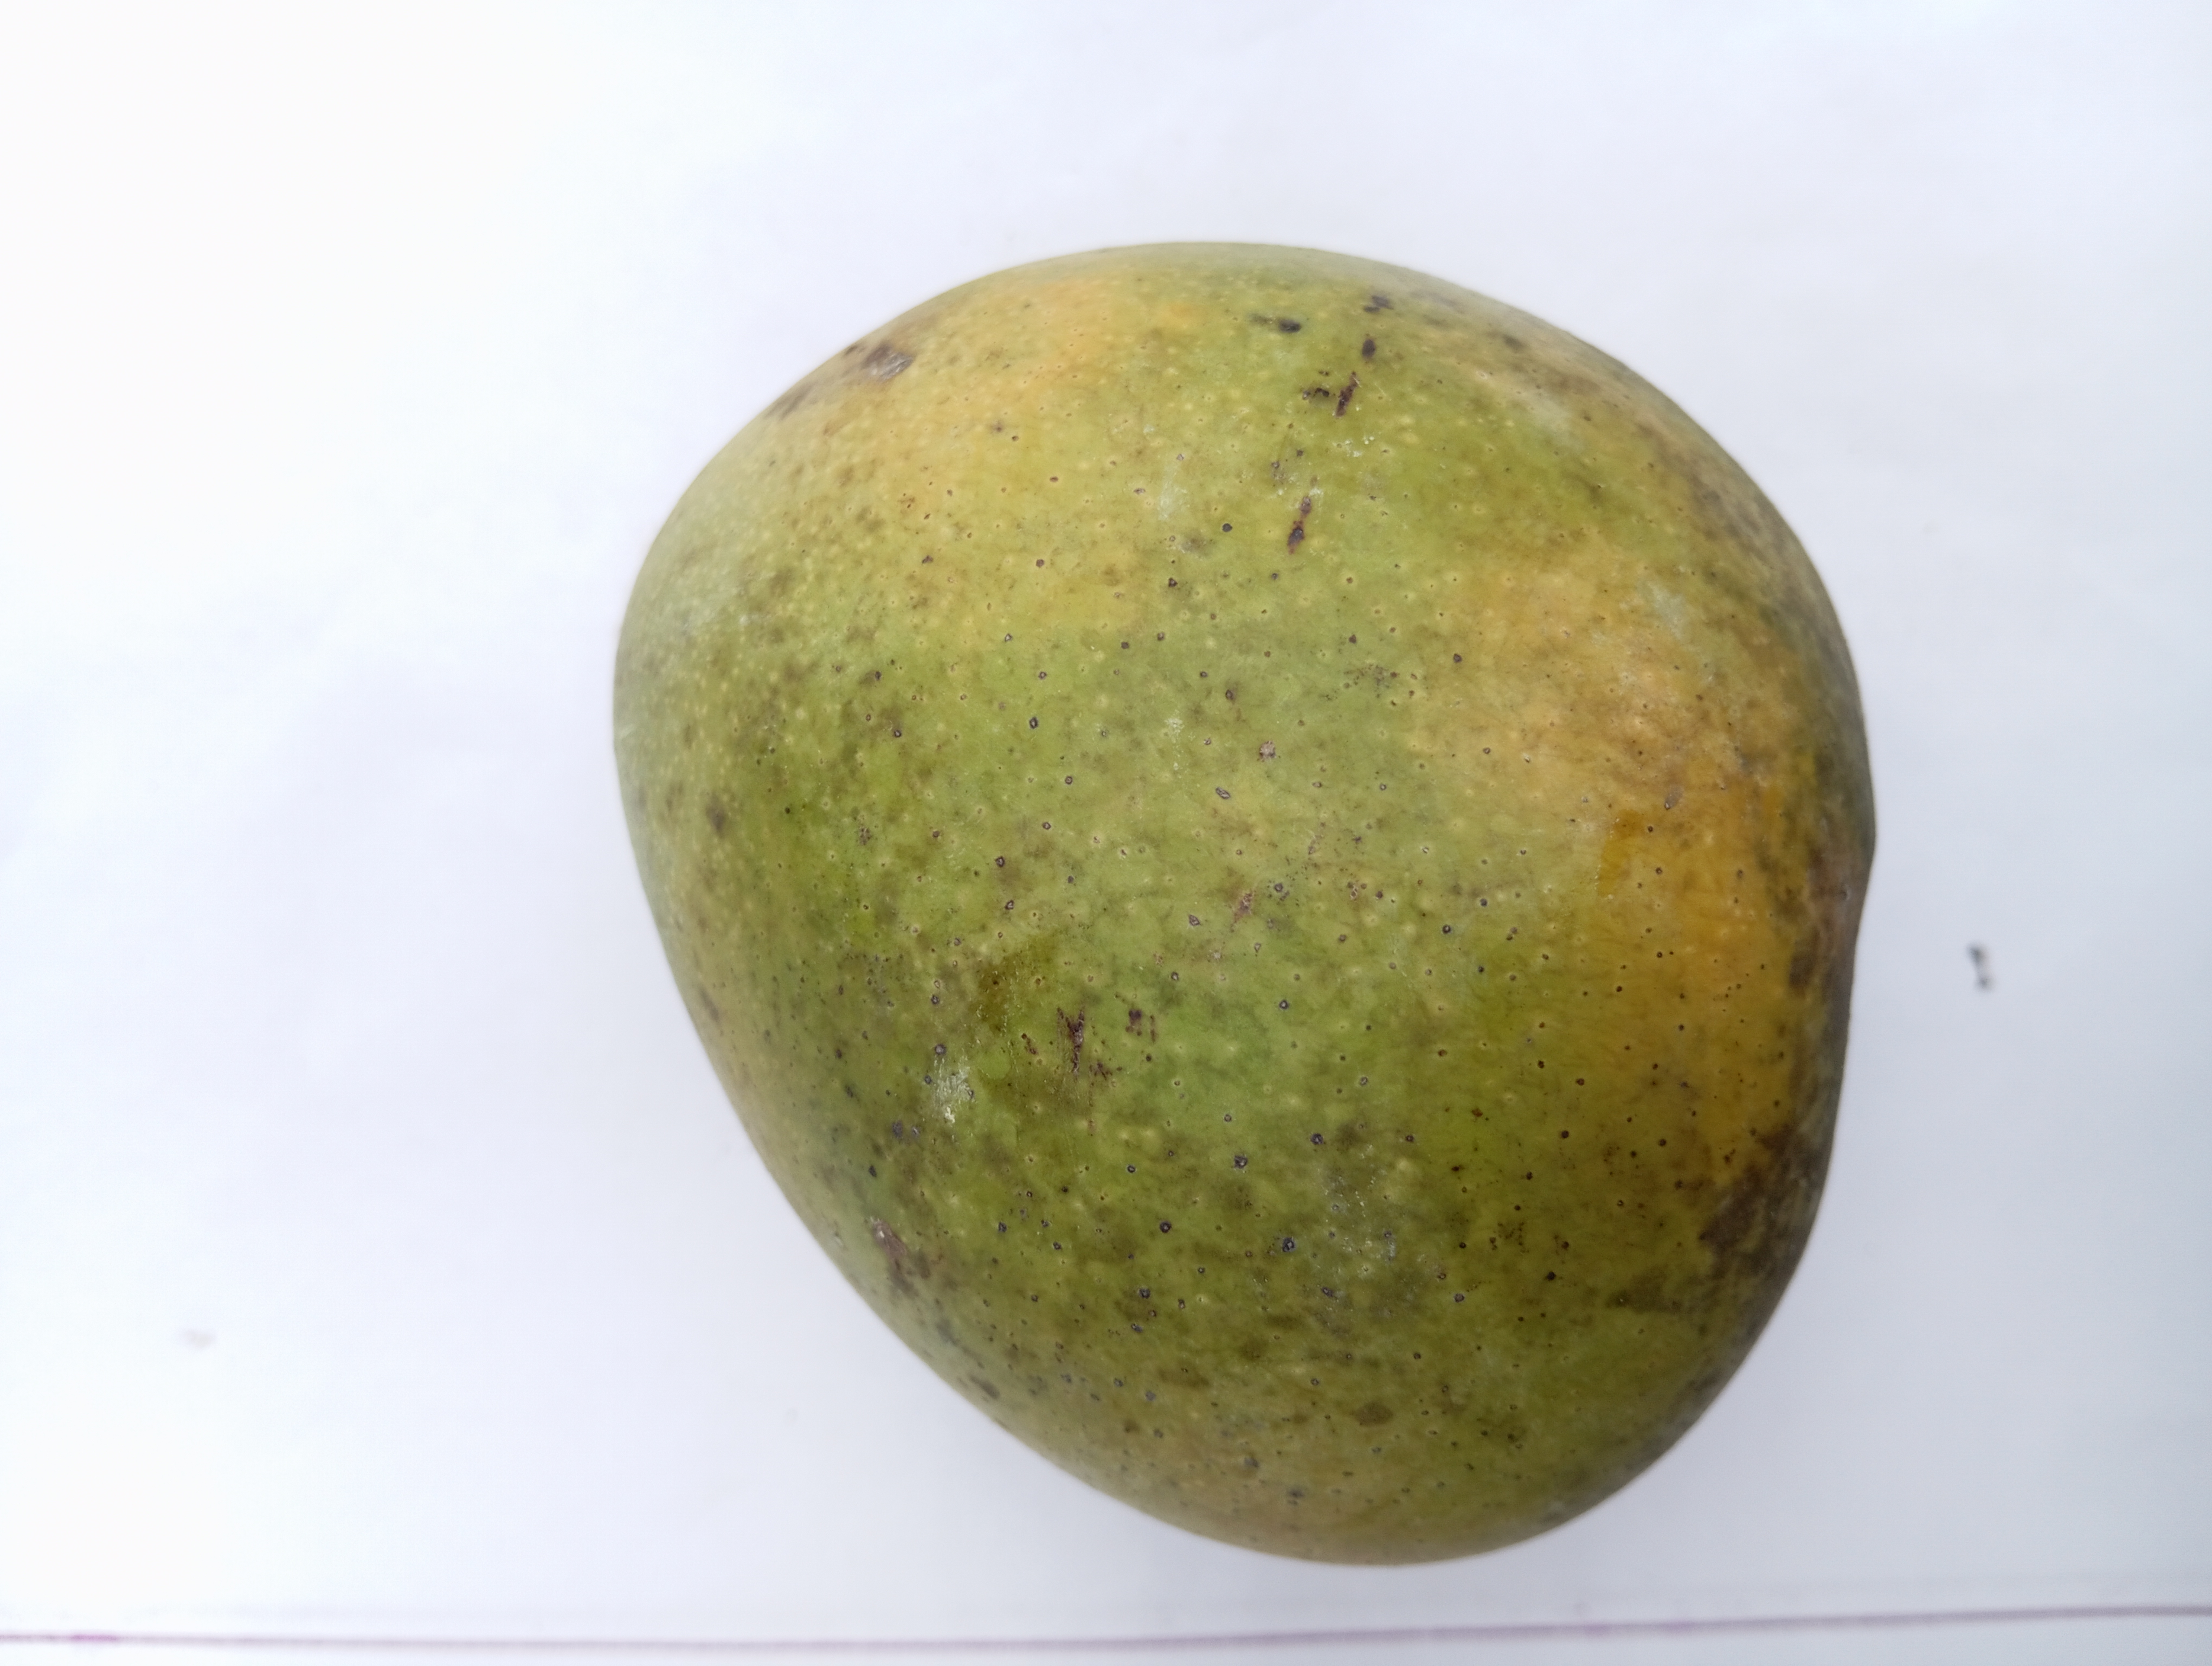
Mango variety: Bari 4